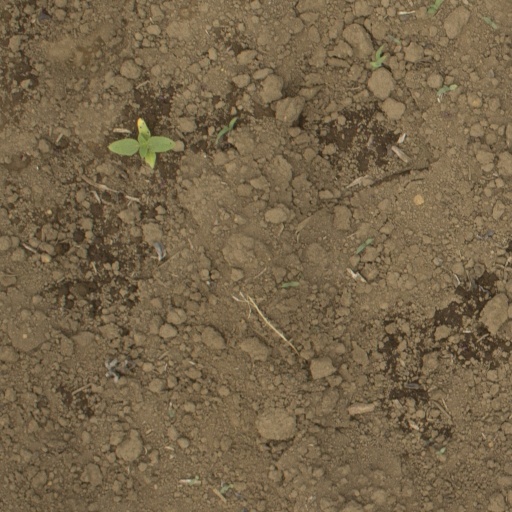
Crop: Jerusalem artichoke